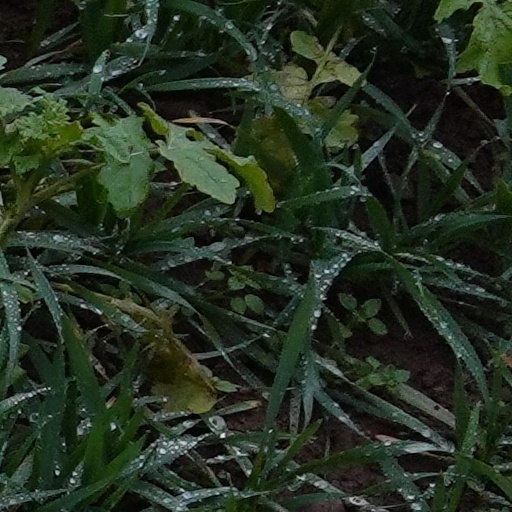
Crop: wheat